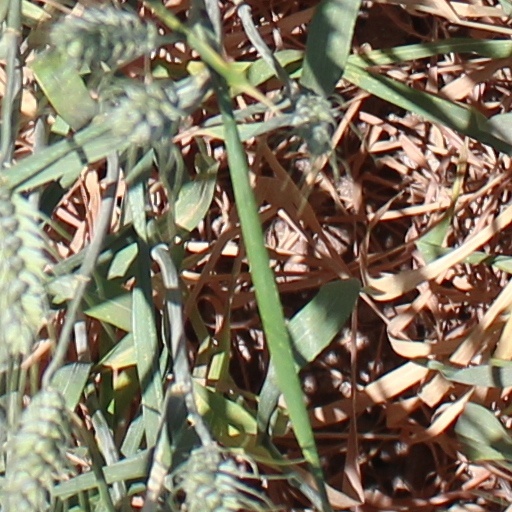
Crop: wheat